Boycott, Divestment and Sanctions

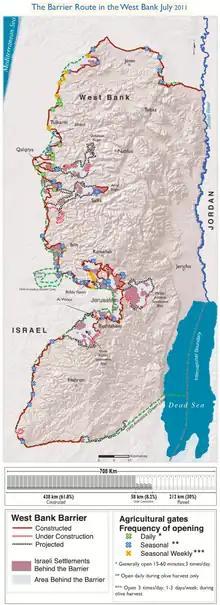
BDS was founded one year after the International Court of Justice had ruled the West Bank barrier illegal.

BDS was founded on 9 July 2005, on the first anniversary of the advisory opinion by the International Court of Justice in which the West Bank barrier was declared a violation of international law. 171 Palestinian non-governmental organizations (NGOs) representing every aspect of Palestinian civil society adopted the BDS Call.